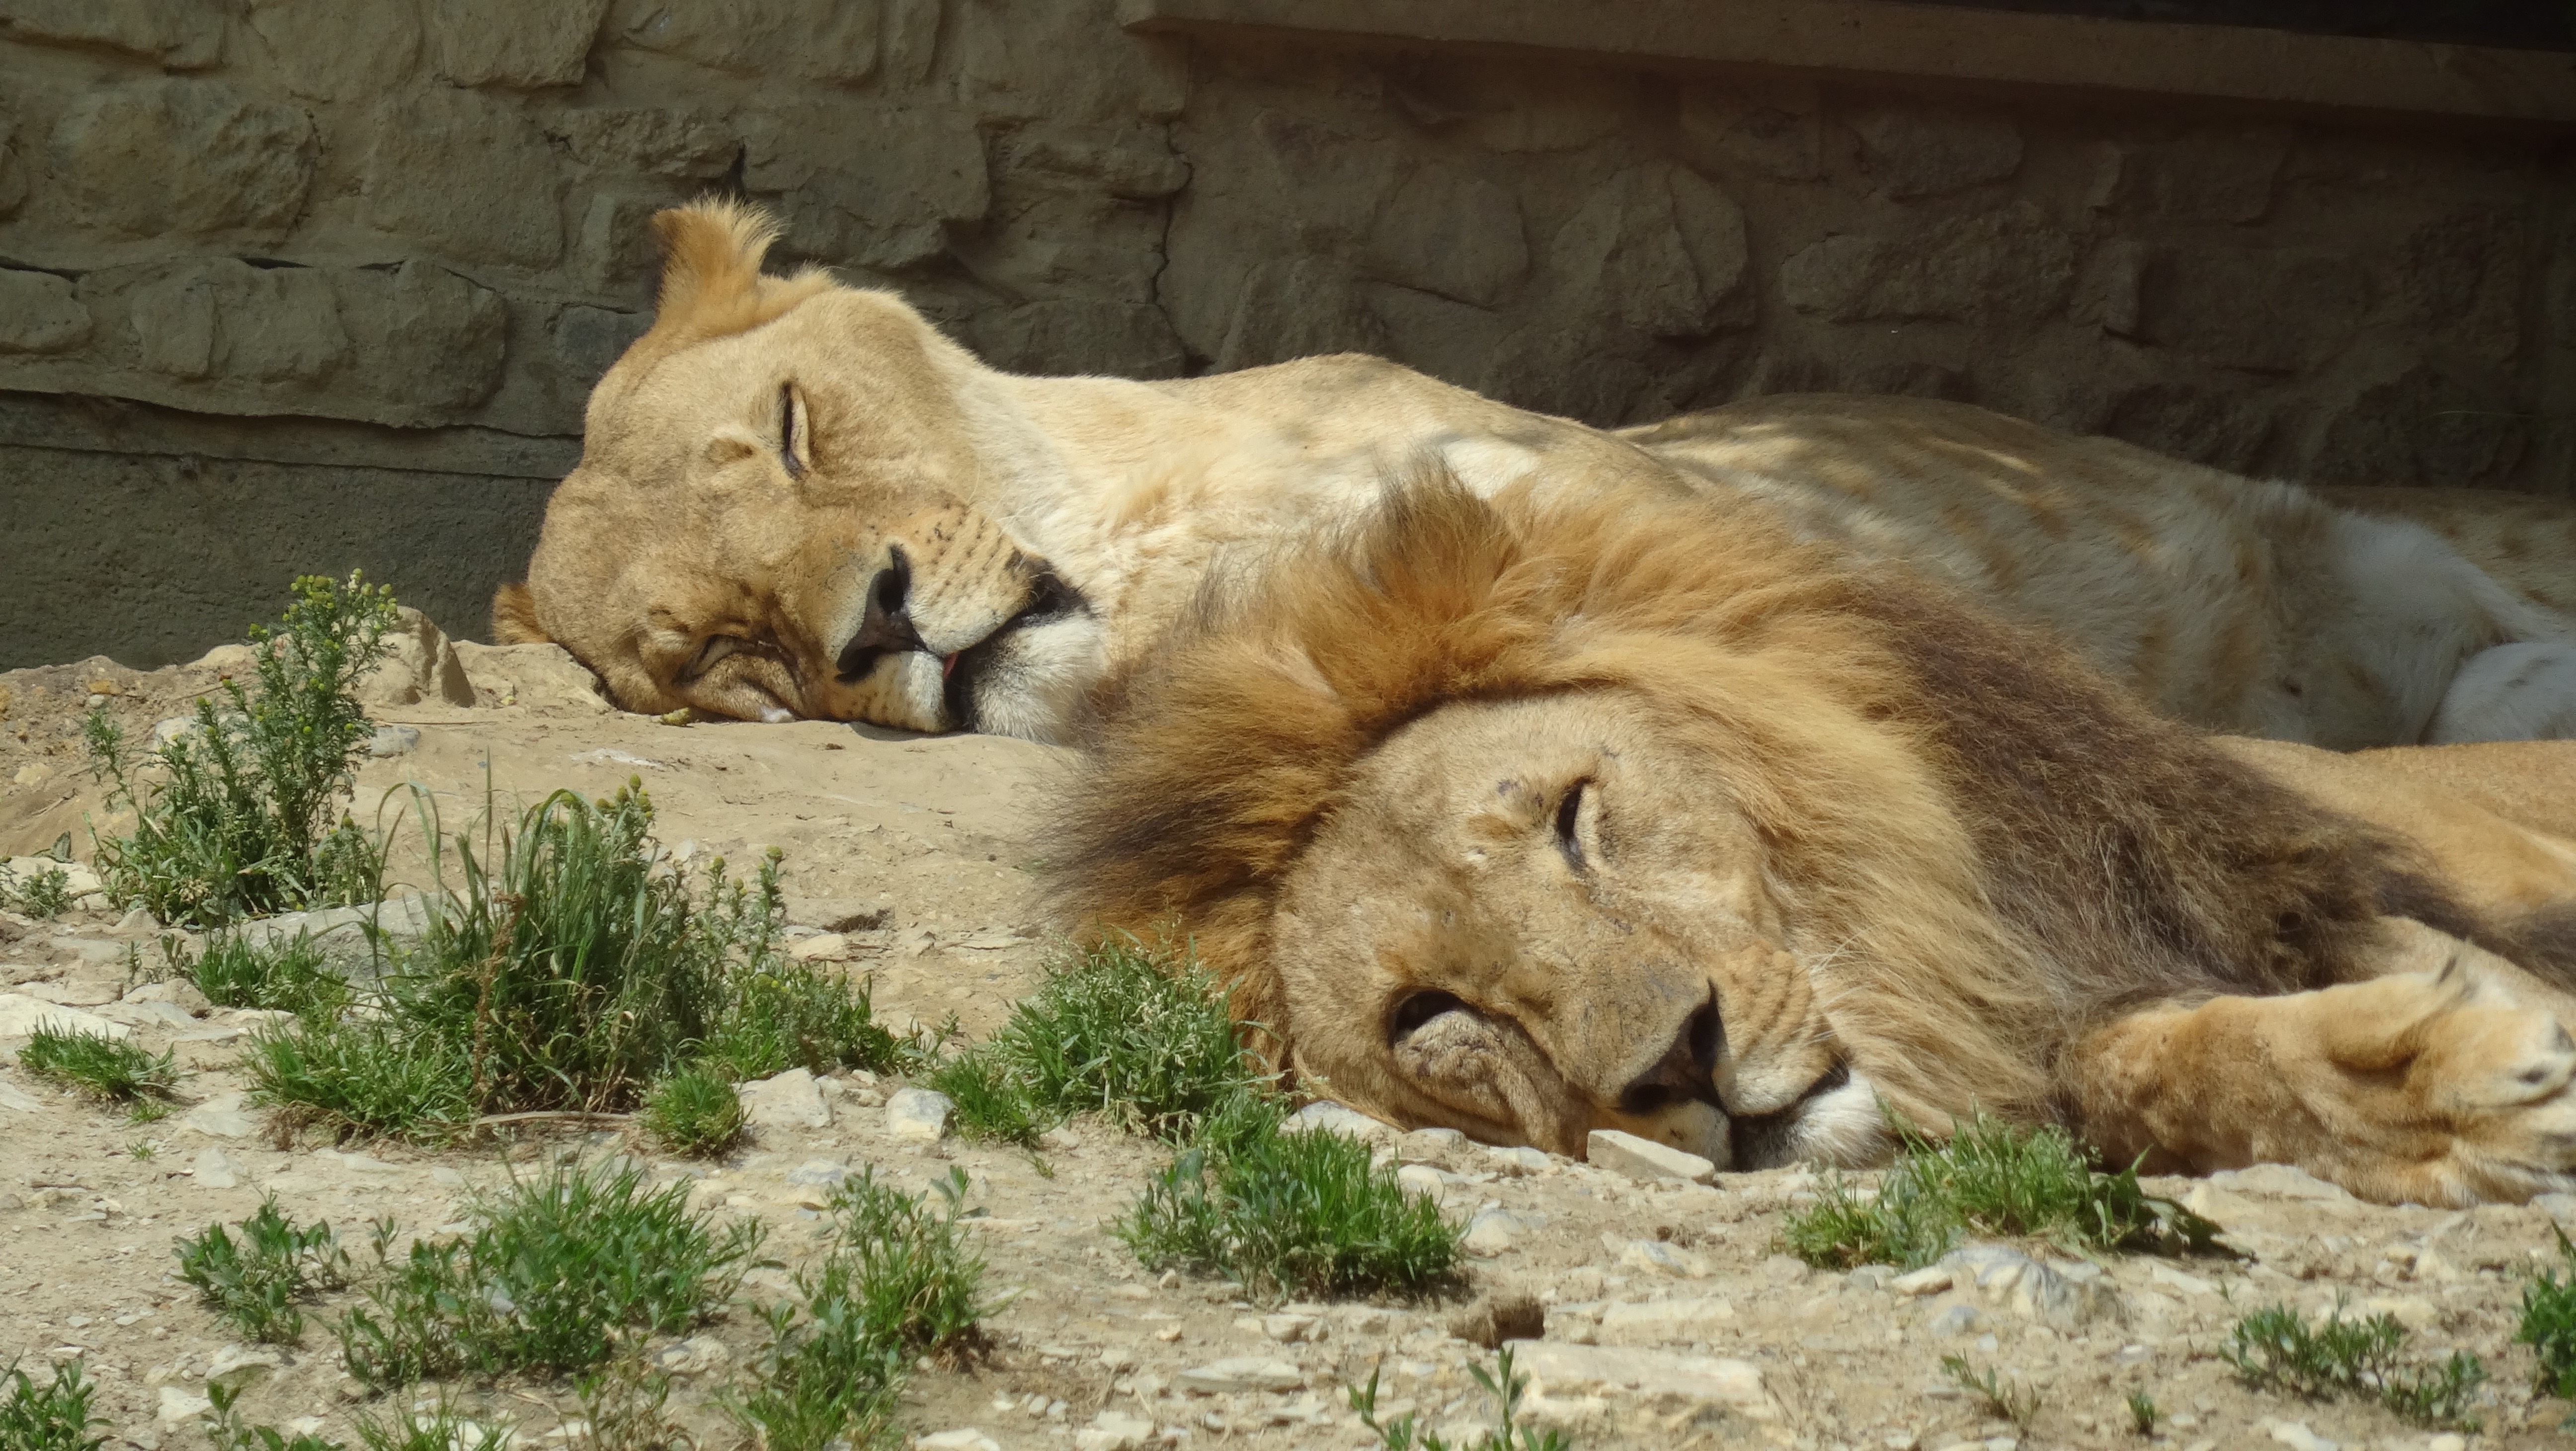
wildlife, zoo, mammal, mane, partner, fauna, lion, lioness, vertebrate, pair, safari, lion females, big cats, cat like mammal, dog breed group